Hung Hom station

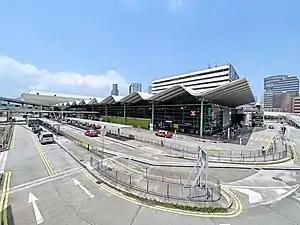
Station exterior (May 2022)

Hung Hom is a passenger railway station in Hung Hom Bay, Kowloon, Hong Kong. It is an interchange station between the and the domestic services of the MTR network. This station serves the southern terminus of the East Rail Line in early morning before the first northbound train from Admiralty arrives. As the station is located next to the Cross-Harbour Tunnel's northern portal, it is also served by many cross-harbour bus routes.